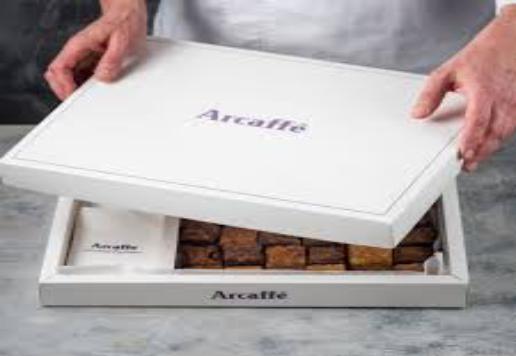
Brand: Arcaffe
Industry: Food